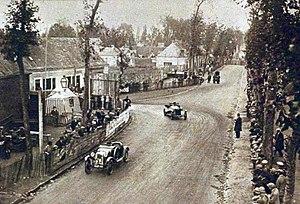
24 heures du Mans 1926, virage de Pontlieue.
Les 24 Heures du Mans 1926 sont la 4ᵉ édition de l'épreuve et se déroulent les 12 et 13 juin 1926 sur le circuit de la Sarthe.